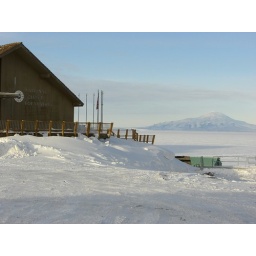
They call this building the Chalet, and it's where the bigwigs work. The mountain in the distance is Mt Discovery.